Kompagnistræde 43

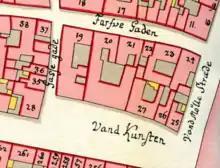
No. 231 and No. 19 seen on a detail from Christian Gedde's map of Copenhagen's West Quarter, 1757.

The site was originally part of the same property as Vandkunsten 10. From at least the middle of the 18th century, it was listed as No. 19 in the city's West Quarter and operated as a brewery. It was owned at that time by brewer Gunder Nielsen and later (1757) by his widow.